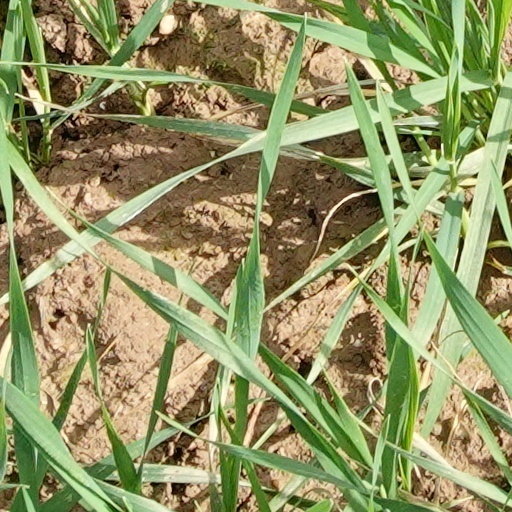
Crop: wheat